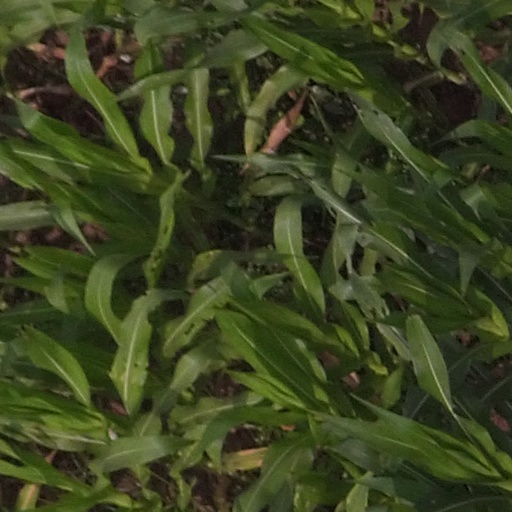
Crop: maize; corn